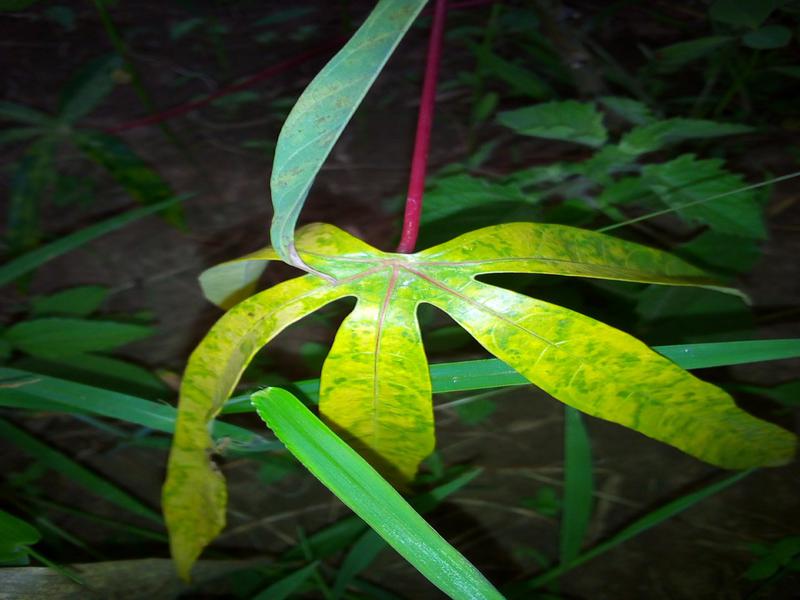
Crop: cassava
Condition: brown_streak_disease